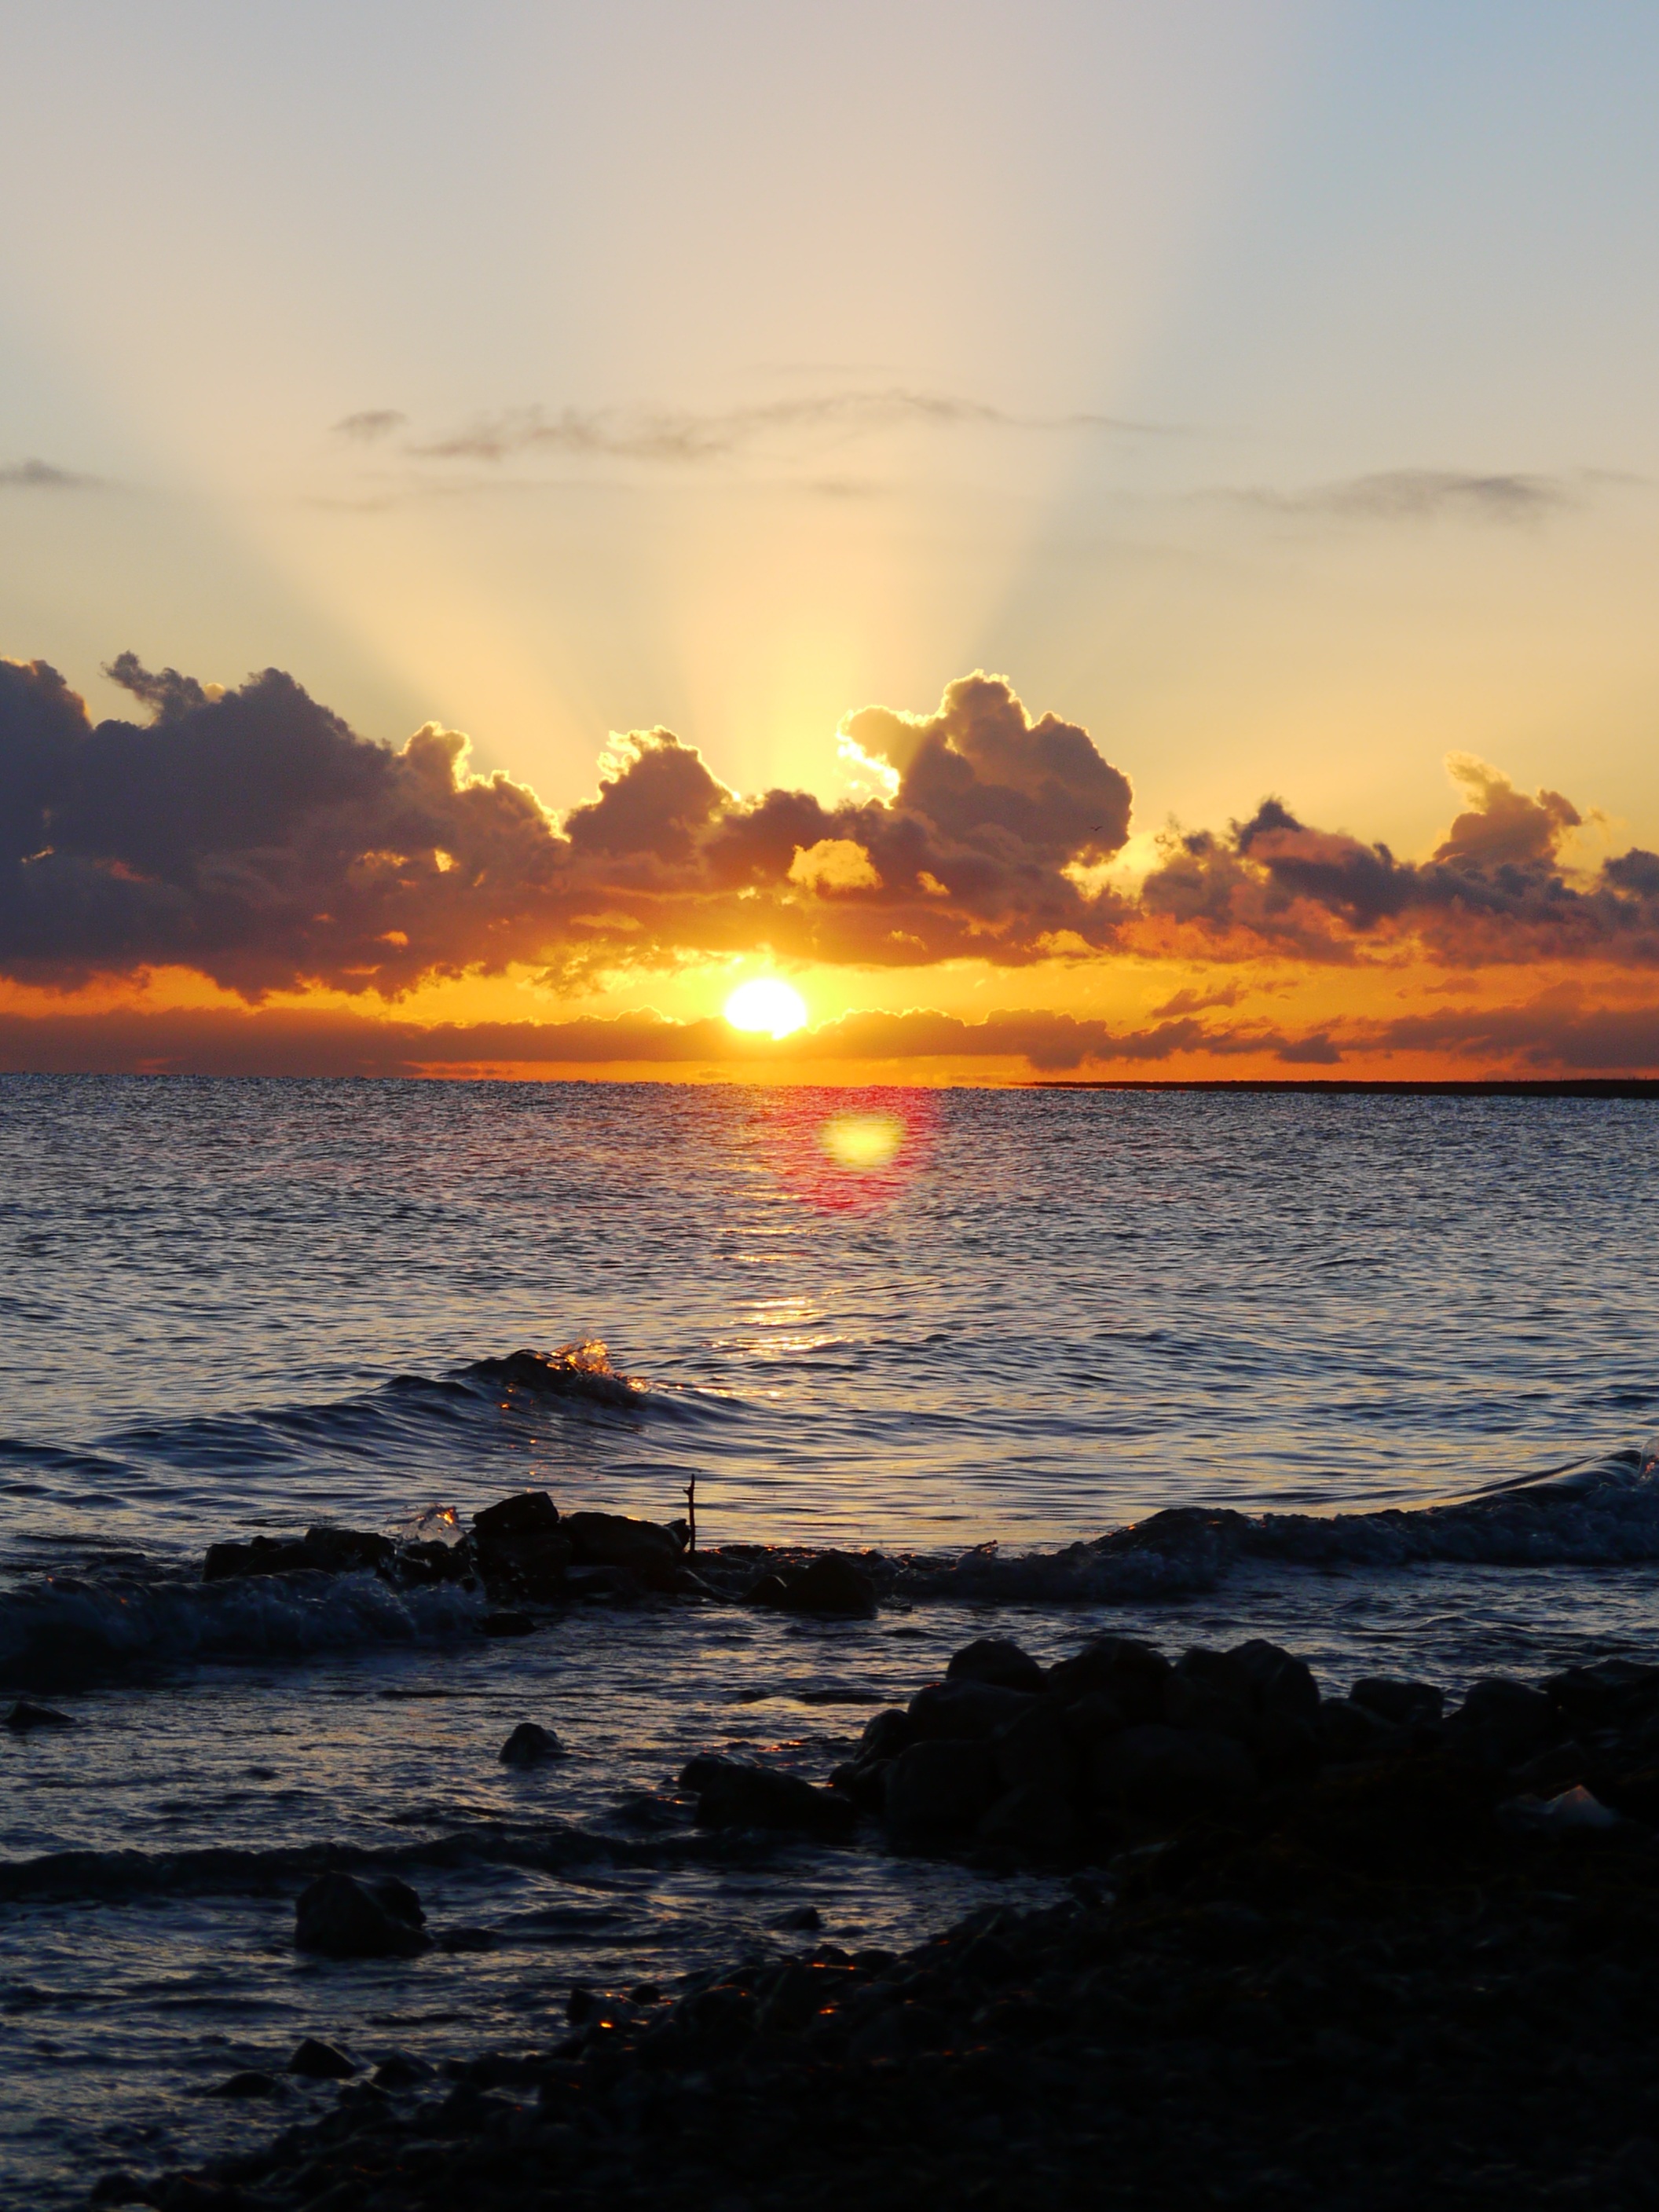
beach, sea, coast, water, ocean, horizon, cloud, sky, sun, sunrise, sunset, morning, shore, wave, dawn, dusk, evening, orange, bay, body of water, day, afterglow, qinghai, blue sky and white clouds, huguangshanse, evening news, wind wave